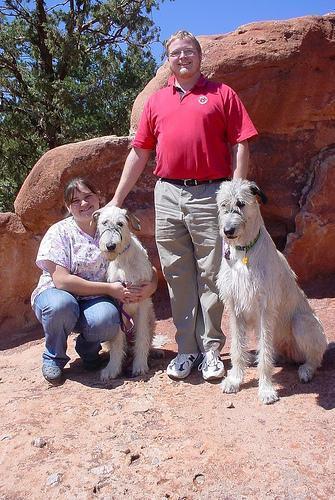
Irish_wolfhound